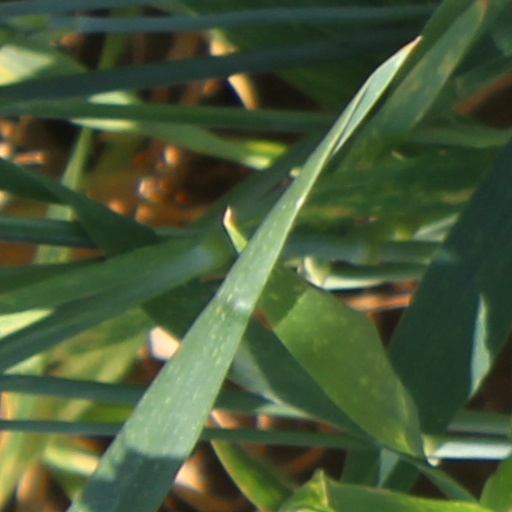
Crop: wheat